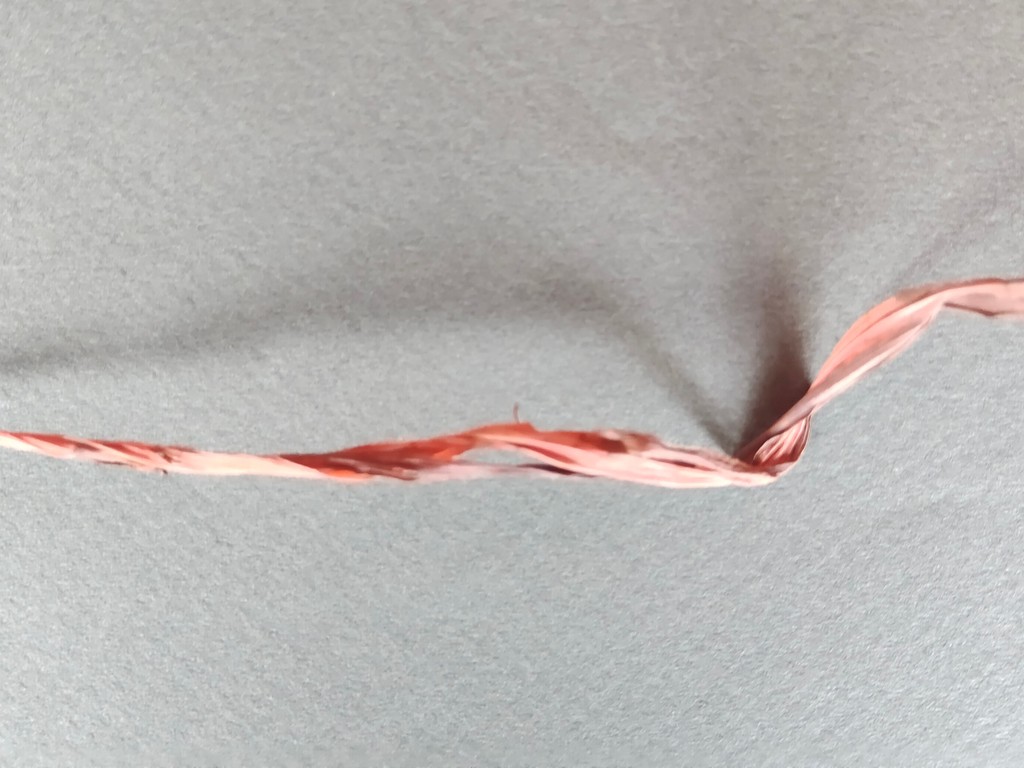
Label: Dried